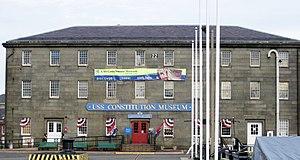
L'USS Constitution est une frégate en bois à trois-mâts de l'United States Navy. Baptisée par le président George Washington d'après la Constitution des États-Unis, elle est le plus vieux navire de guerre encore à flot dans le monde. Lancée en 1797, la Constitution était l'une des six frégates originelles de l'United States Navy autorisées par le Naval Act de 1794 et la troisième à être construite. L'architecte naval Joshua Humphreys conçut les frégates pour qu'elles soient les navires capitaux de la jeune marine américaine ; la Constitution et ses sister-ships étaient donc plus grands et mieux armés que les frégates standards de l'époque. Construite à Boston dans le Massachusetts dans le chantier naval d'Edmund Hartt, elle eut pour premières missions de fournir une protection pour les navires marchands américains lors de la Quasi-guerre avec la France et de lutter contre les pirates barbaresques durant la guerre de Tripoli.